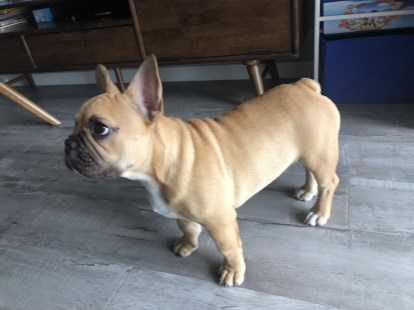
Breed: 1121-n000002-French_bulldog